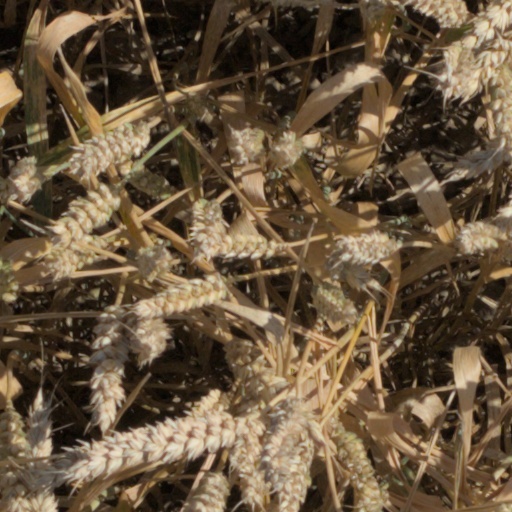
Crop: wheat